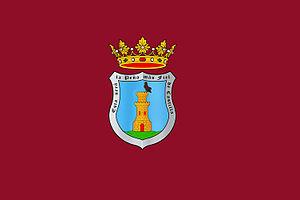
Peñafiel est une commune de la province de Valladolid dans la communauté autonome de Castille-et-León en Espagne. Elle est le chef lieu de la comarque du Campo de Peñafiel.